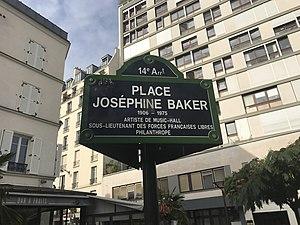
Place Joséphine Baker (Paris.
Joséphine Baker, nom de scène de Freda Josephine McDonald, née le 3 juin 1906 à Saint-Louis, dans le Missouri, aux États-Unis, et morte le 12 avril 1975 dans le 13ᵉ arrondissement de Paris, en France, est une chanteuse, danseuse, actrice, meneuse de revue et résistante française d'origine américaine.